Century of Progress

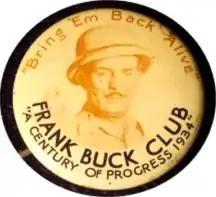
Frank Buck souvenir badge

Marine artist Hilda Goldblatt Gorenstein painted twelve murals for the Navy's exhibit in the Federal Building for the fair. The frieze was composed of twelve murals depicting the influence of sea power on America, beginning with the settlement of Jamestown, Virginia, in 1607 when sea power first reached America and carrying through World War I. Another set of murals, painted for the Ohio State Exhibit by William Mark Young, was relocated afterwards to the Ohio Statehouse. Young also painted scenes of the exhibition buildings.